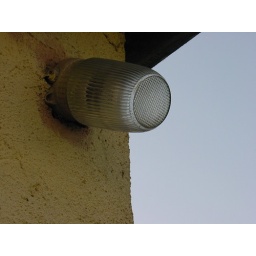
a lamp mounted to the wall of my grandparent's house in burgenland. a monument.